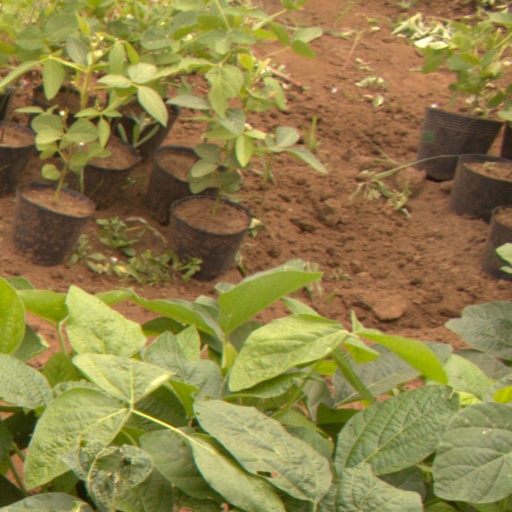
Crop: soybean